Radnage War Memorial

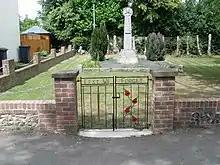
Radnage War Memorial

Radnage War Memorial is located at Mudds Bank, Radnage, Buckinghamshire, England. It is a grade II listed building with Historic England and commemorates the men of the village who died in the First and Second World Wars.